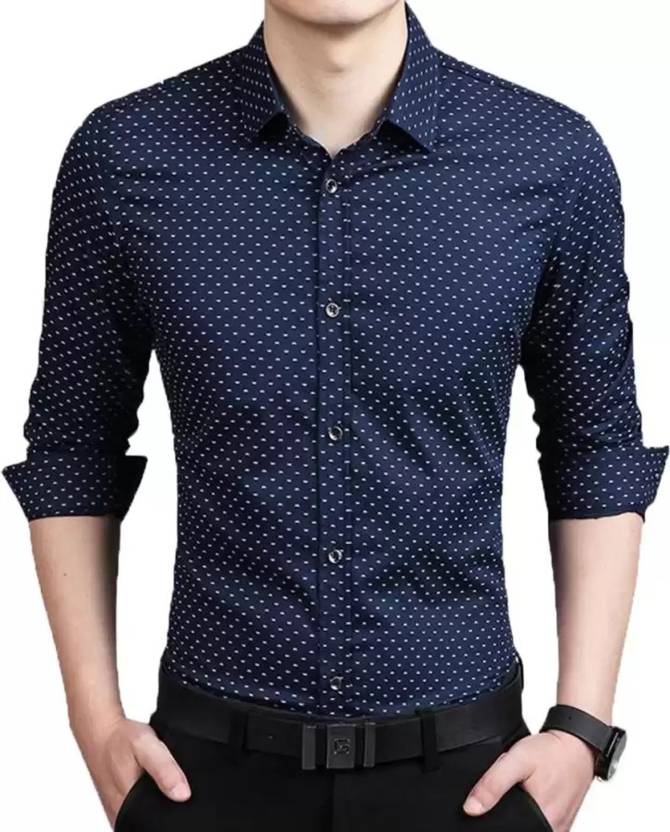
Product: Men Slim Fit Printed Spread Collar Casual Shirt
Price: ₹329
Colors: Blue
Pattern: Printed
Description: This Polka print shirt can be worn in a party or casually.It is made up of superior fabric which ensures comfort and skin safe.This shirt will give u  confidence in your dressing stlyle &  gives u a  smart look.